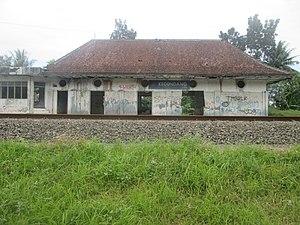
L'aéroport international de Yogyakarta ou aéroport international de Kulon Progo, est un aéroport dans le district de Temon, kabupaten de Kulon Progo, qui dessert le territoire spécial de Yogyakarta à Java, en Indonésie. L’aéroport est exploité par Angkasa Pura I. Il doit remplacer l'actuel aéroport international Adisutjipto, qui est aujourd'hui saturé et dont la piste ne fait que 2 200 mètres. L'aéroport a été inauguré le 6 mai 2019 avec un vol Citilink en provenance de l'aéroport Halim Perdanakusuma de Jakarta.